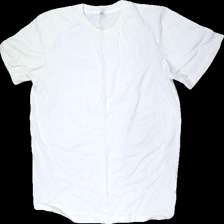
View: front
Type: T-shirt
Category: Unisex
Brand: Missing
Colors: White
Material: 50% cotton, 50% polyester
Cut: None
Size: L
Season: All
Stains: Minor
Damage: washed out
Price range: <50
Recommended usage: Export